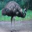
Label: bird